Data General Nova

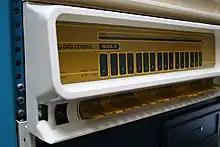
Data General Nova 3

The Nova 3 of 1975 added two more registers, used to control access to a built-in stack. The processor was also re-implemented using TTL components, further increasing the performance of the system. The Nova 3 was offered in four-slot (the Nova 3/4) and twelve-slot (the Nova 3/12) versions.